Giovanni Antonio Galli (artist)

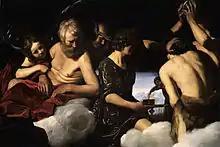
"Convito degli Dei", Florence, Uffizi

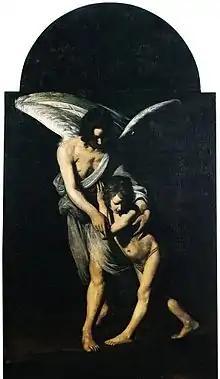
"The Guardian Angel", Church of San Rufo, Rieti

Giovanni Antonio Galli, also called lo Spadarino (baptized January 16, 1585 – after June 1651), was an Italian Baroque artist who was a member of the Caravaggisti (followers of Michelangelo Merisi da Caravaggio).